Hassan II Mosque

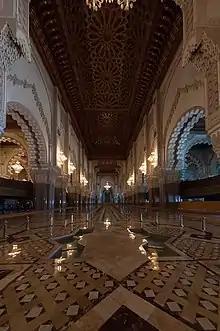
Inside the mosque.

The mosque rises above the Atlantic Ocean. The building is built partially on land and partially over the ocean. This siting was accomplished by creating a platform linking a natural rock outcrop reclaimed from the sea, where the Orthlieb Pool had previously been located. Two large breakwaters were also built, to protect the mosque from the erosive action of the ocean waves, which can be up to in height. A temporary pier in length had to be erected to protect the foundations of the pillars from the sea during the construction period. Its environmental advantage is that it is free of noise and pollution and receives a fresh breeze from the sea.